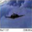
Label: airplane